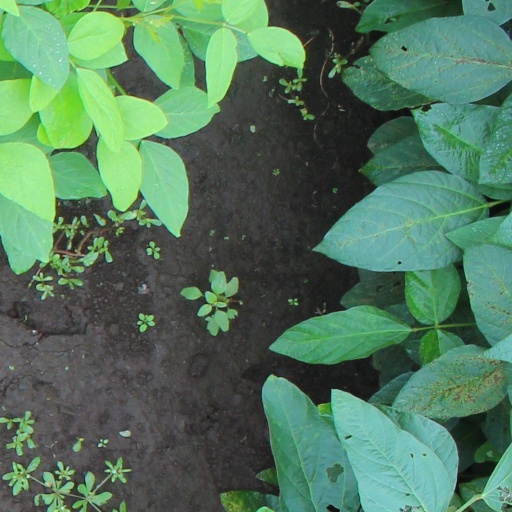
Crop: soybean